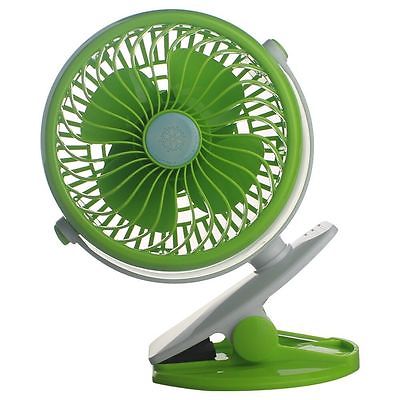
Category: fan